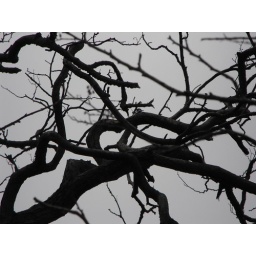
A grey day, so everything looks monochrome, but the black &amp;amp; white woodpecker plumage fits in well